Dust storm

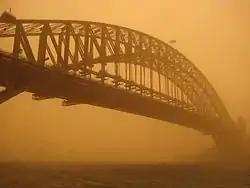
Sydney shrouded in dust during the 2009 Australian dust storm.

Dust storms have also been shown to increase the spread of disease across the globe. Bacteria and fungus spores in the ground are blown into the atmosphere by the storms with the minute particles and interact with urban air pollution.